Development of Star Trek 4

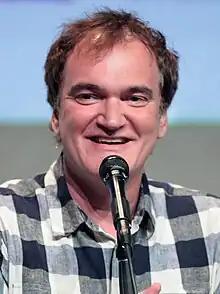
Quentin Tarantino began developing a "Star Trek" film in December 2017, but this ended when he chose not to direct it in January 2020.

Shortly before production began on "Star Trek Beyond"—the third of the "Star Trek" franchise's reboot films after "Star Trek" (2009) and "Star Trek Into Darkness" (2013)—in June 2015, Paramount Pictures completed last-minute contract re-negotiations with the main cast members of the reboot films. This gave the actors pay rises while signing Chris Pine and Zachary Quinto to return for a fourth film in their respective roles as James T. Kirk and Spock. That November, CBS announced the first new "Star Trek" television series since "" (2001–2005), from executive producer Alex Kurtzman who co-wrote the first two reboot films. Titled "" (2017–2024), the series was set in the franchise's original "Prime Timeline" to keep it separate from the "Kelvin Timeline" of the reboot films. It led to Kurtzman signing a deal with CBS to expand the franchise beyond "Discovery" to several new series, miniseries, and animated series.